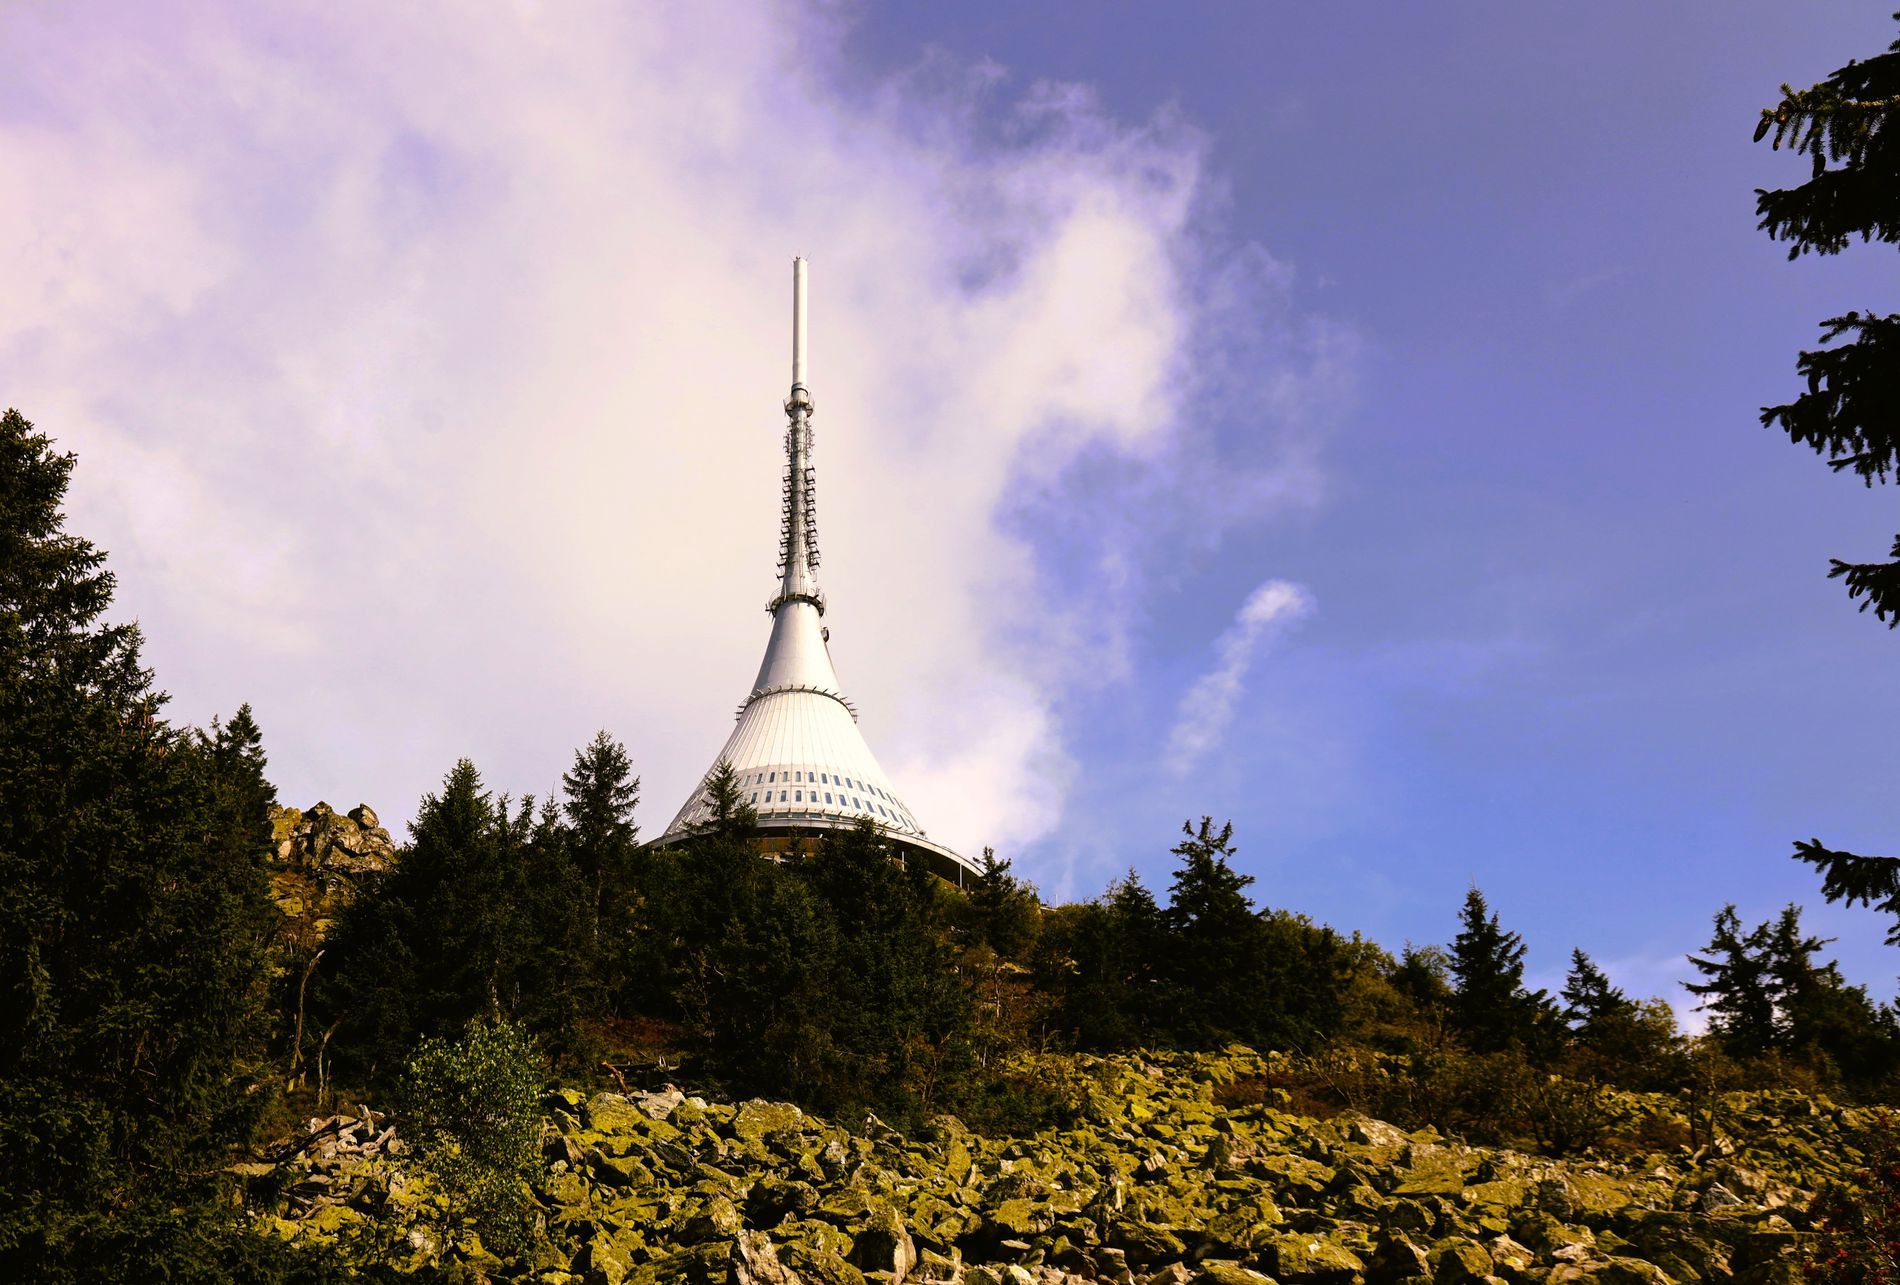
Tower Covered with Trees
The photo shows a tall tower on top of a hill covered in trees. The hill is rocky with lots of green trees. The sky has some white clouds.
This is a wide shot looking up at the tower. The setting is outdoor. The atmosphere feels calm. The colors are mostly green and brown from the hill, with the light tower standing out. The light is soft.
Labels: Plant, Tree, Fir, Architecture, Building, Tower, Landmark, Nature, Outdoors, Scenery, Beacon, Lighthouse, Spire, Vegetation, Trees, trees, Rocks, Sky
Camera: Canon Canon EOS R
ISO: 100